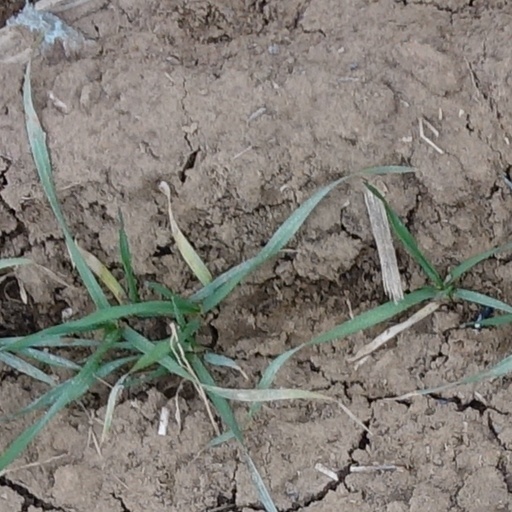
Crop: wheat